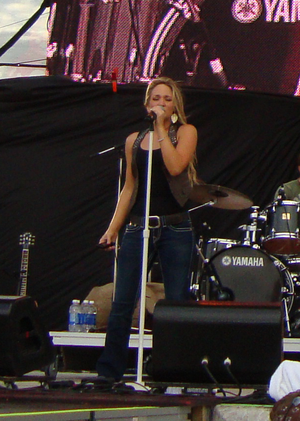
Tara Omara a effectué à le ""Cavendish Beach Music Festival"" en le 10 juillet, 2010 à Cavendish, Île-du-Prince-Édouard, Canada."